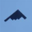
Label: airplane